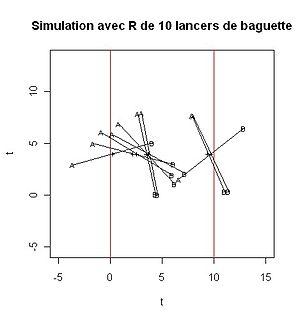
Résultat d'une simulation en langage R
L'aiguille de Buffon est une expérience de probabilité proposée en 1733 par Georges-Louis Leclerc de Buffon, un scientifique français du XVIIIᵉ siècle. Cette expérience fournit une approximation du nombre π. Son analyse met en œuvre un cas simple d'espace de probabilités bidimensionnel et continu.